CA Independiente in international football

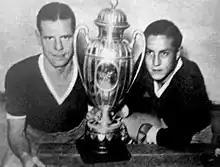
Antonio Sastre and Arsenio Erico with the 1938 Copa Aldao, the team's first international title

Both editions in which Independiente took participation at the Copa Aldao resulted in the first official international victories for the red team. In addition to this, Independiente should have participated in a 1948 edition as 1948 Argentine Primera División champions, but it was never done since the Uruguayan Primera División of that year was cancelled.